Cristiano Ronaldo

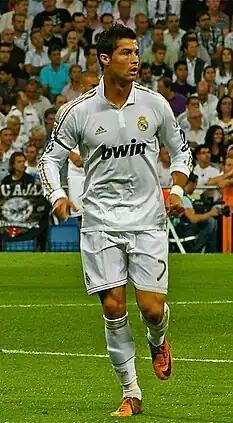
Ronaldo scored 46 league goals during the La Liga championship success in his third season in Spain.

In the 2006–07 season, he amassed a host of personal awards for the season, winning the Professional Footballers' Association's Player's Player, Fans' Player, Young Player of the Year awards, and the Football Writers' Association's Footballer of the Year award, becoming the first player to win all four main PFA and FWA honours. Ronaldo was named runner-up to Kaká for the 2007 Ballon d'Or, and came third, behind Kaká and Lionel Messi, in the running for the 2007 FIFA World Player of the Year award.